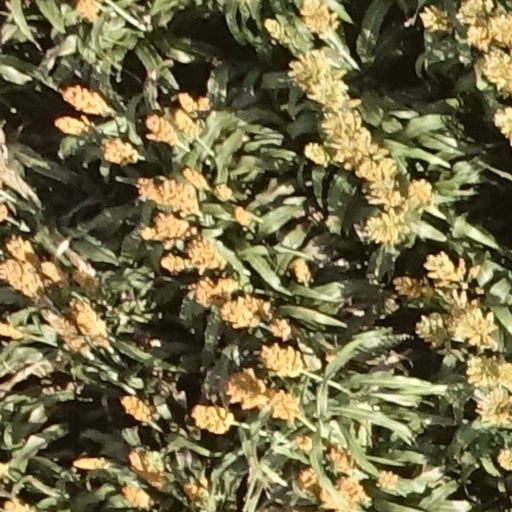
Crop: sorghum